Texas Tech University School of Law

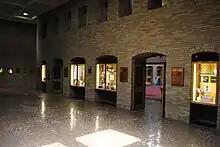
A view inside the law school

The total cost of attendance (indicating the cost of tuition, fees, and living expenses) at Texas Tech for the 2017-2018 academic year is $39,175 for Texas residents and $50,515 for nonresident students. The Law School Transparency estimated 100% debt-financed cost of attendance for three years is $139,550 for Texas residents.